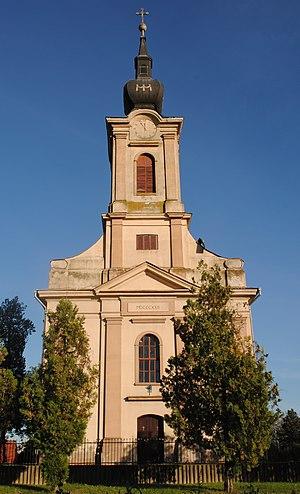
L'église Saint-Nicolas d'Ostojićevo est une église orthodoxe serbe située à Ostojićevo, dans la province autonome de Voïvodine, dans la municipalité de Čoka et dans le district du Banat septentrional en Serbie. Elle est inscrite sur la liste des monuments culturels protégés de la République de Serbie.
L'éparchie du Banat est une éparchie, c'est-à-dire une circonscription de l'Église orthodoxe serbe, située dans la région du Banat. Elle s'étend principalement dans la province de Voïvodine mais aussi dans la partie du Banat qui fait partie du district de Belgrade. Le siège de l'éparchie est la ville de Vršac. En 2016, elle est administrée par l'évêque Nikanor.